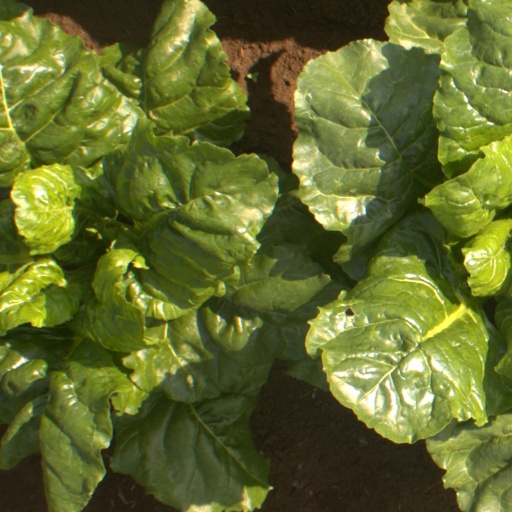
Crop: sugar beet